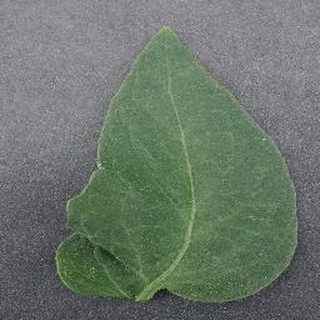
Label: healthy_tomato